Normandy massacres

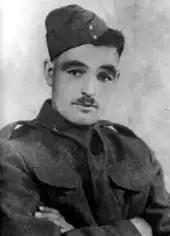
Private Charles Doucette, who was among the first ten men to be murdered at the Abbey d'Ardenne

Elements of the 12th SS Panzer Division's 12th Reconnaissance Battalion, which was commanded by SS-"Sturmbannführer" Gerhard Bremer, set up fortifications at the front on the night of June 7. The 26th Panzer Grenadier Regiment arrived on the line at around the same time. One of its officers was SS-Obersturmbannführer (Lieutenant Colonel) Wilhelm Mohnke, who had a highly volatile temper and previously ordered the execution of over 100 POWs during the Battle of France in 1940. The Germans were facing forces from the Royal Winnipeg Rifles, the Regina Rifles, the Queen's Own Rifles, the 3rd Canadian Anti-Tank Regiment, and the Cameron Highlanders.